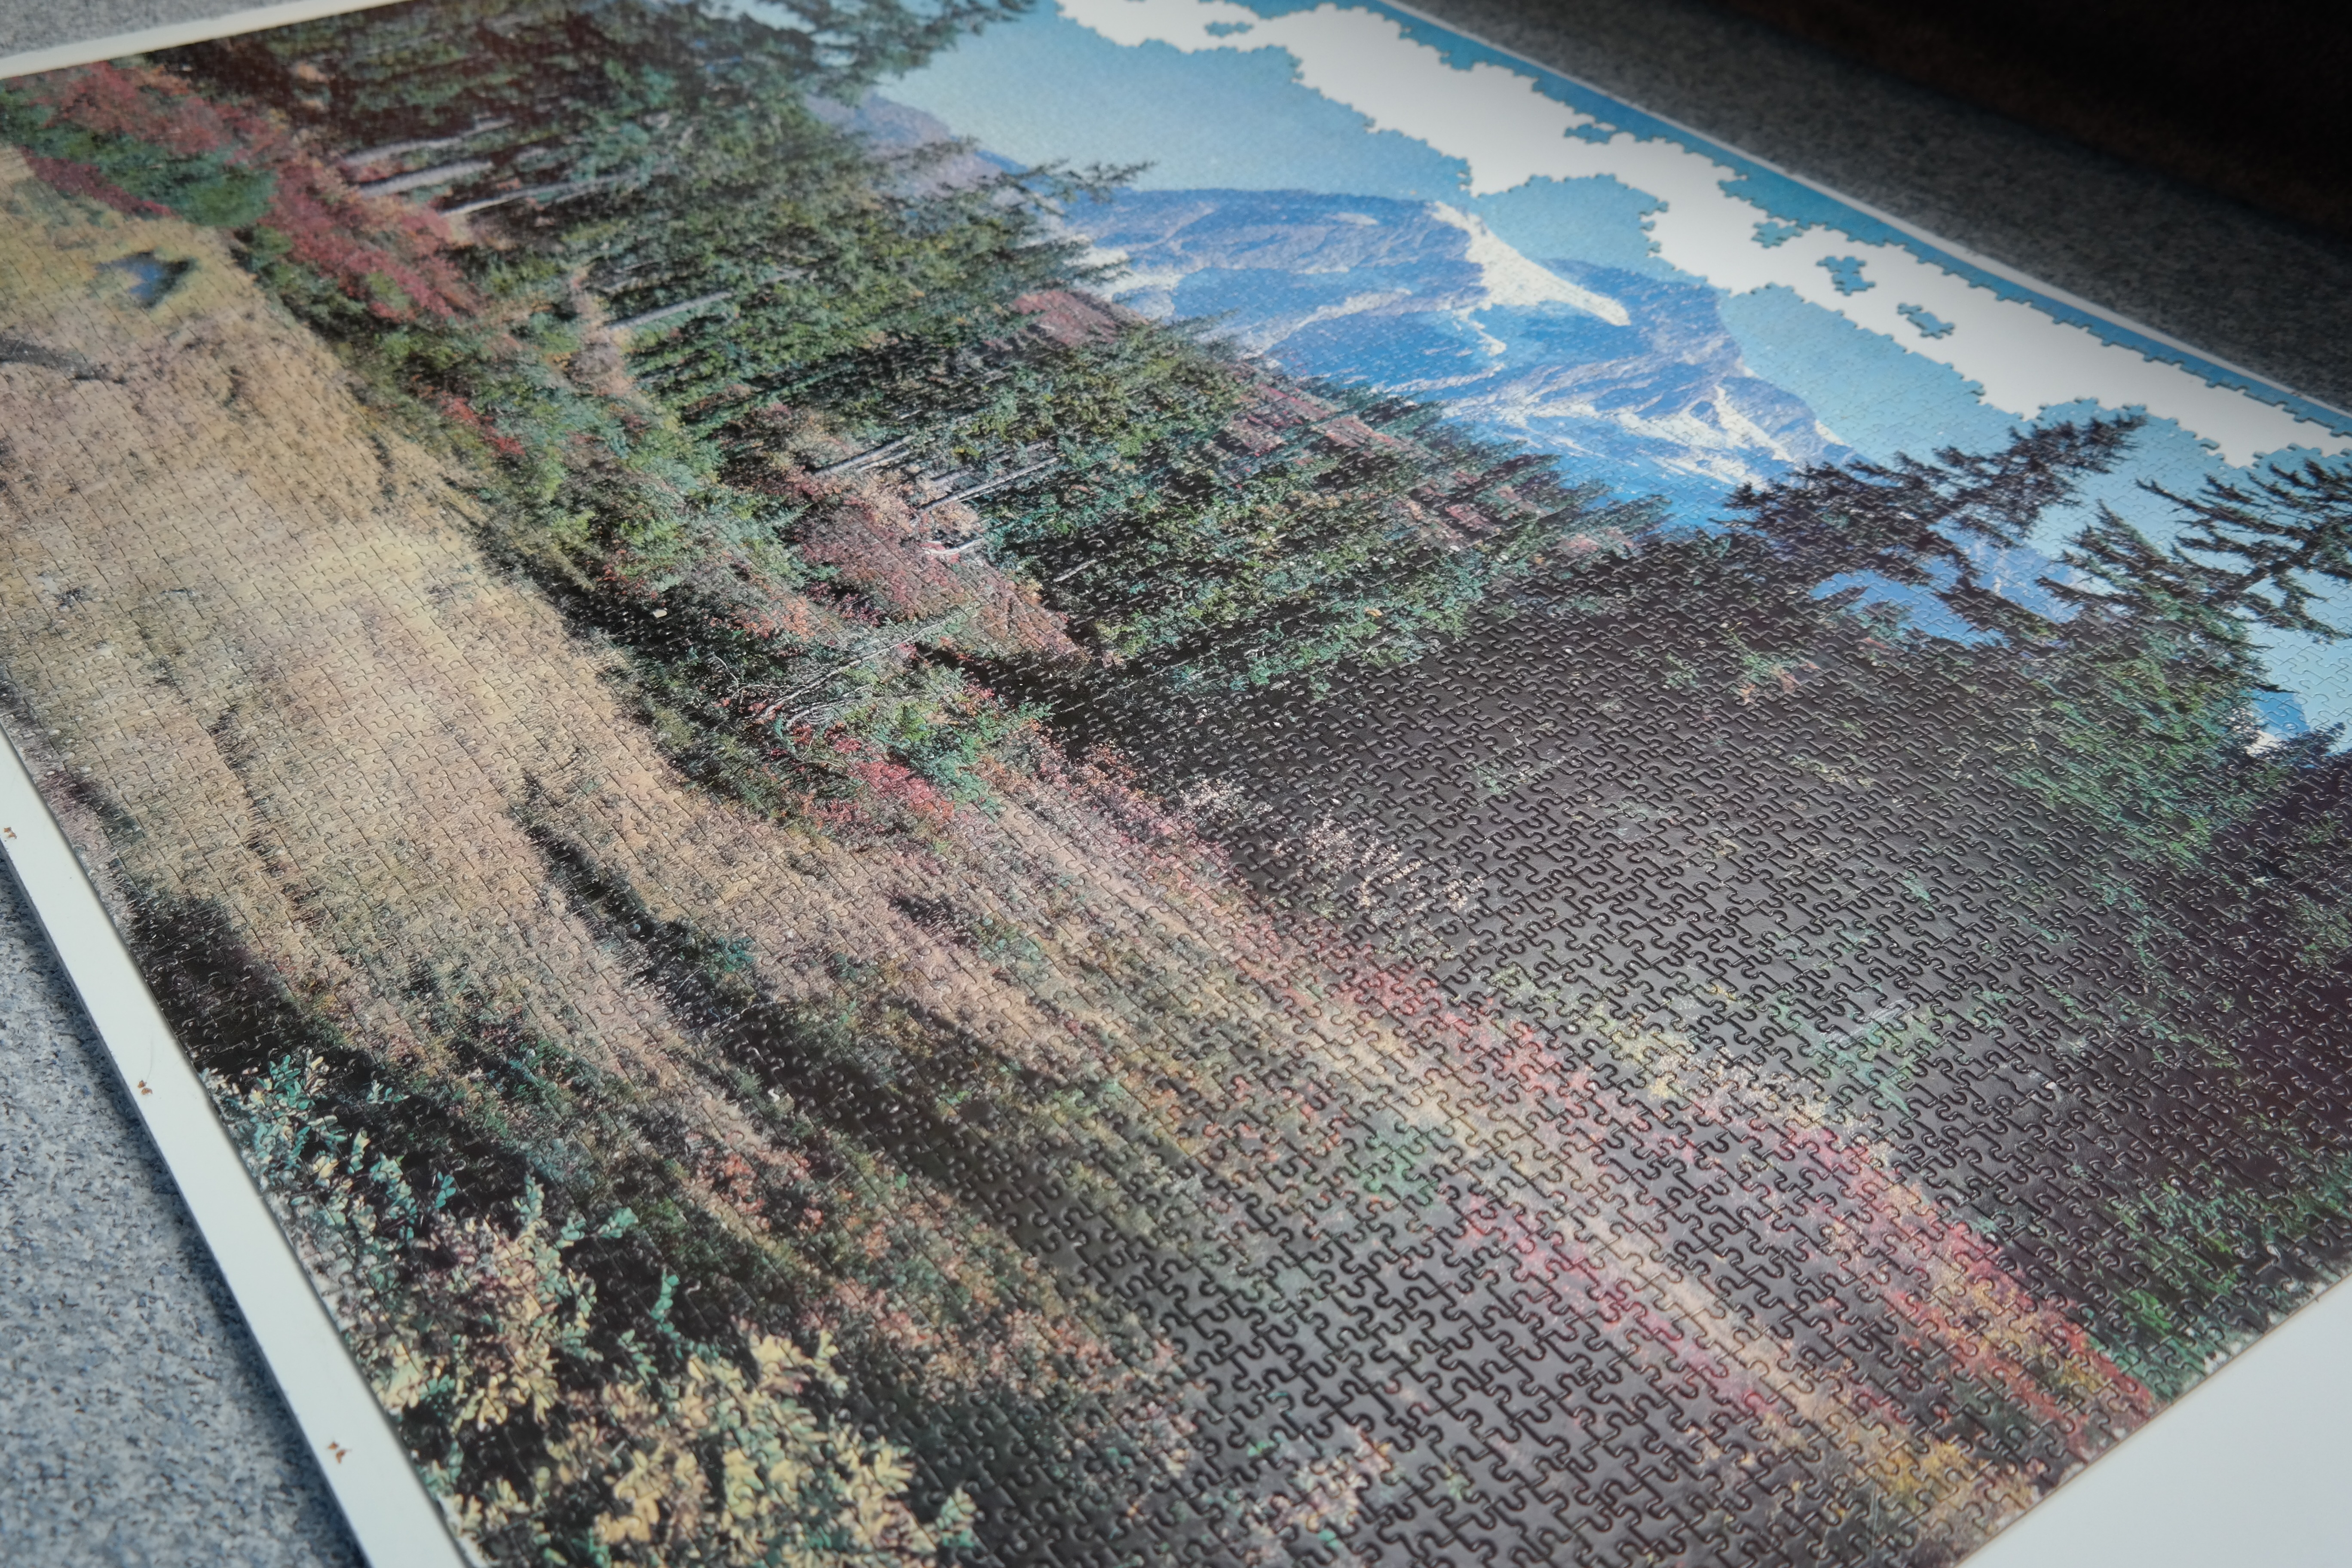
play, soil, items, terrain, arrangement, puzzle, ecosystem, share, difficult, memory cards covered with, particles, flooring, piecing together, aerial photography, mount shuksan, puzzle parts